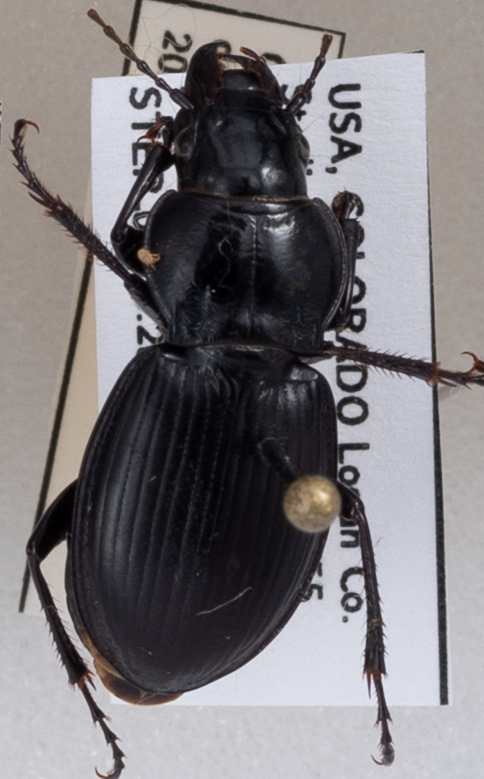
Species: Cyclotrachelus torvus
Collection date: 2022-07-27
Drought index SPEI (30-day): -0.258
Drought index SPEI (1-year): -1.85
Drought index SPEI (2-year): -1.69